Hinder

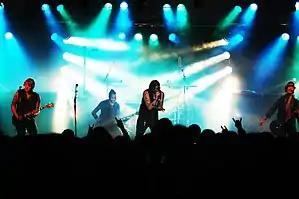
Hinder in 2009

After the release of "Far from Close", Hinder was offered record deals by Atlantic Records, Roadrunner Records, and Universal Records, eventually signing with Universal Records in 2005. Later that year, their major-label debut album, "Extreme Behavior", was released. It was produced by Brian Howes, who, along with Cody Hanson and Austin Winkler, wrote most of the material on the album. The album was engineered by Mike Fraser and Jay Van Poederooyen. The album reached triple-platinum, indicating sales of over 3 million units in the U.S.